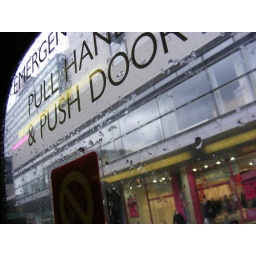
bus window in the rain